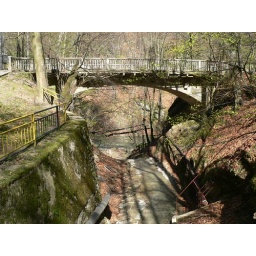
An old bridge over the Olanesti river